Question: Please indicate a possible affordance area of the chair that can be used for sitting on
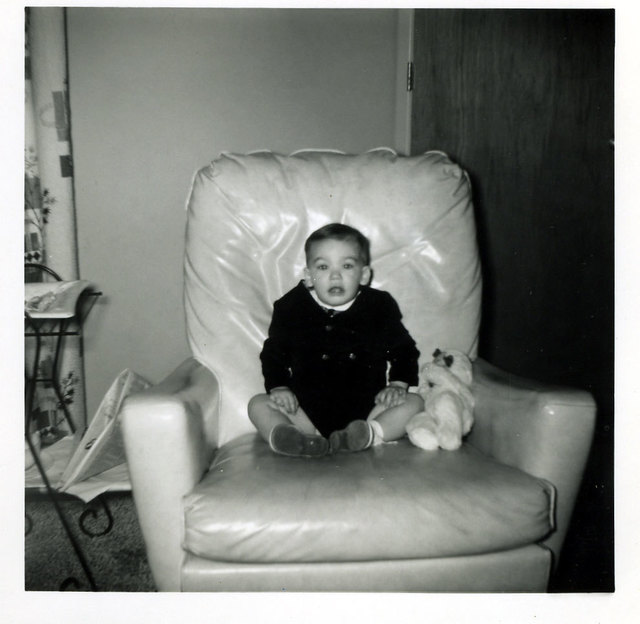
Answer: [176.195, 442.085, 536.977, 516.274]